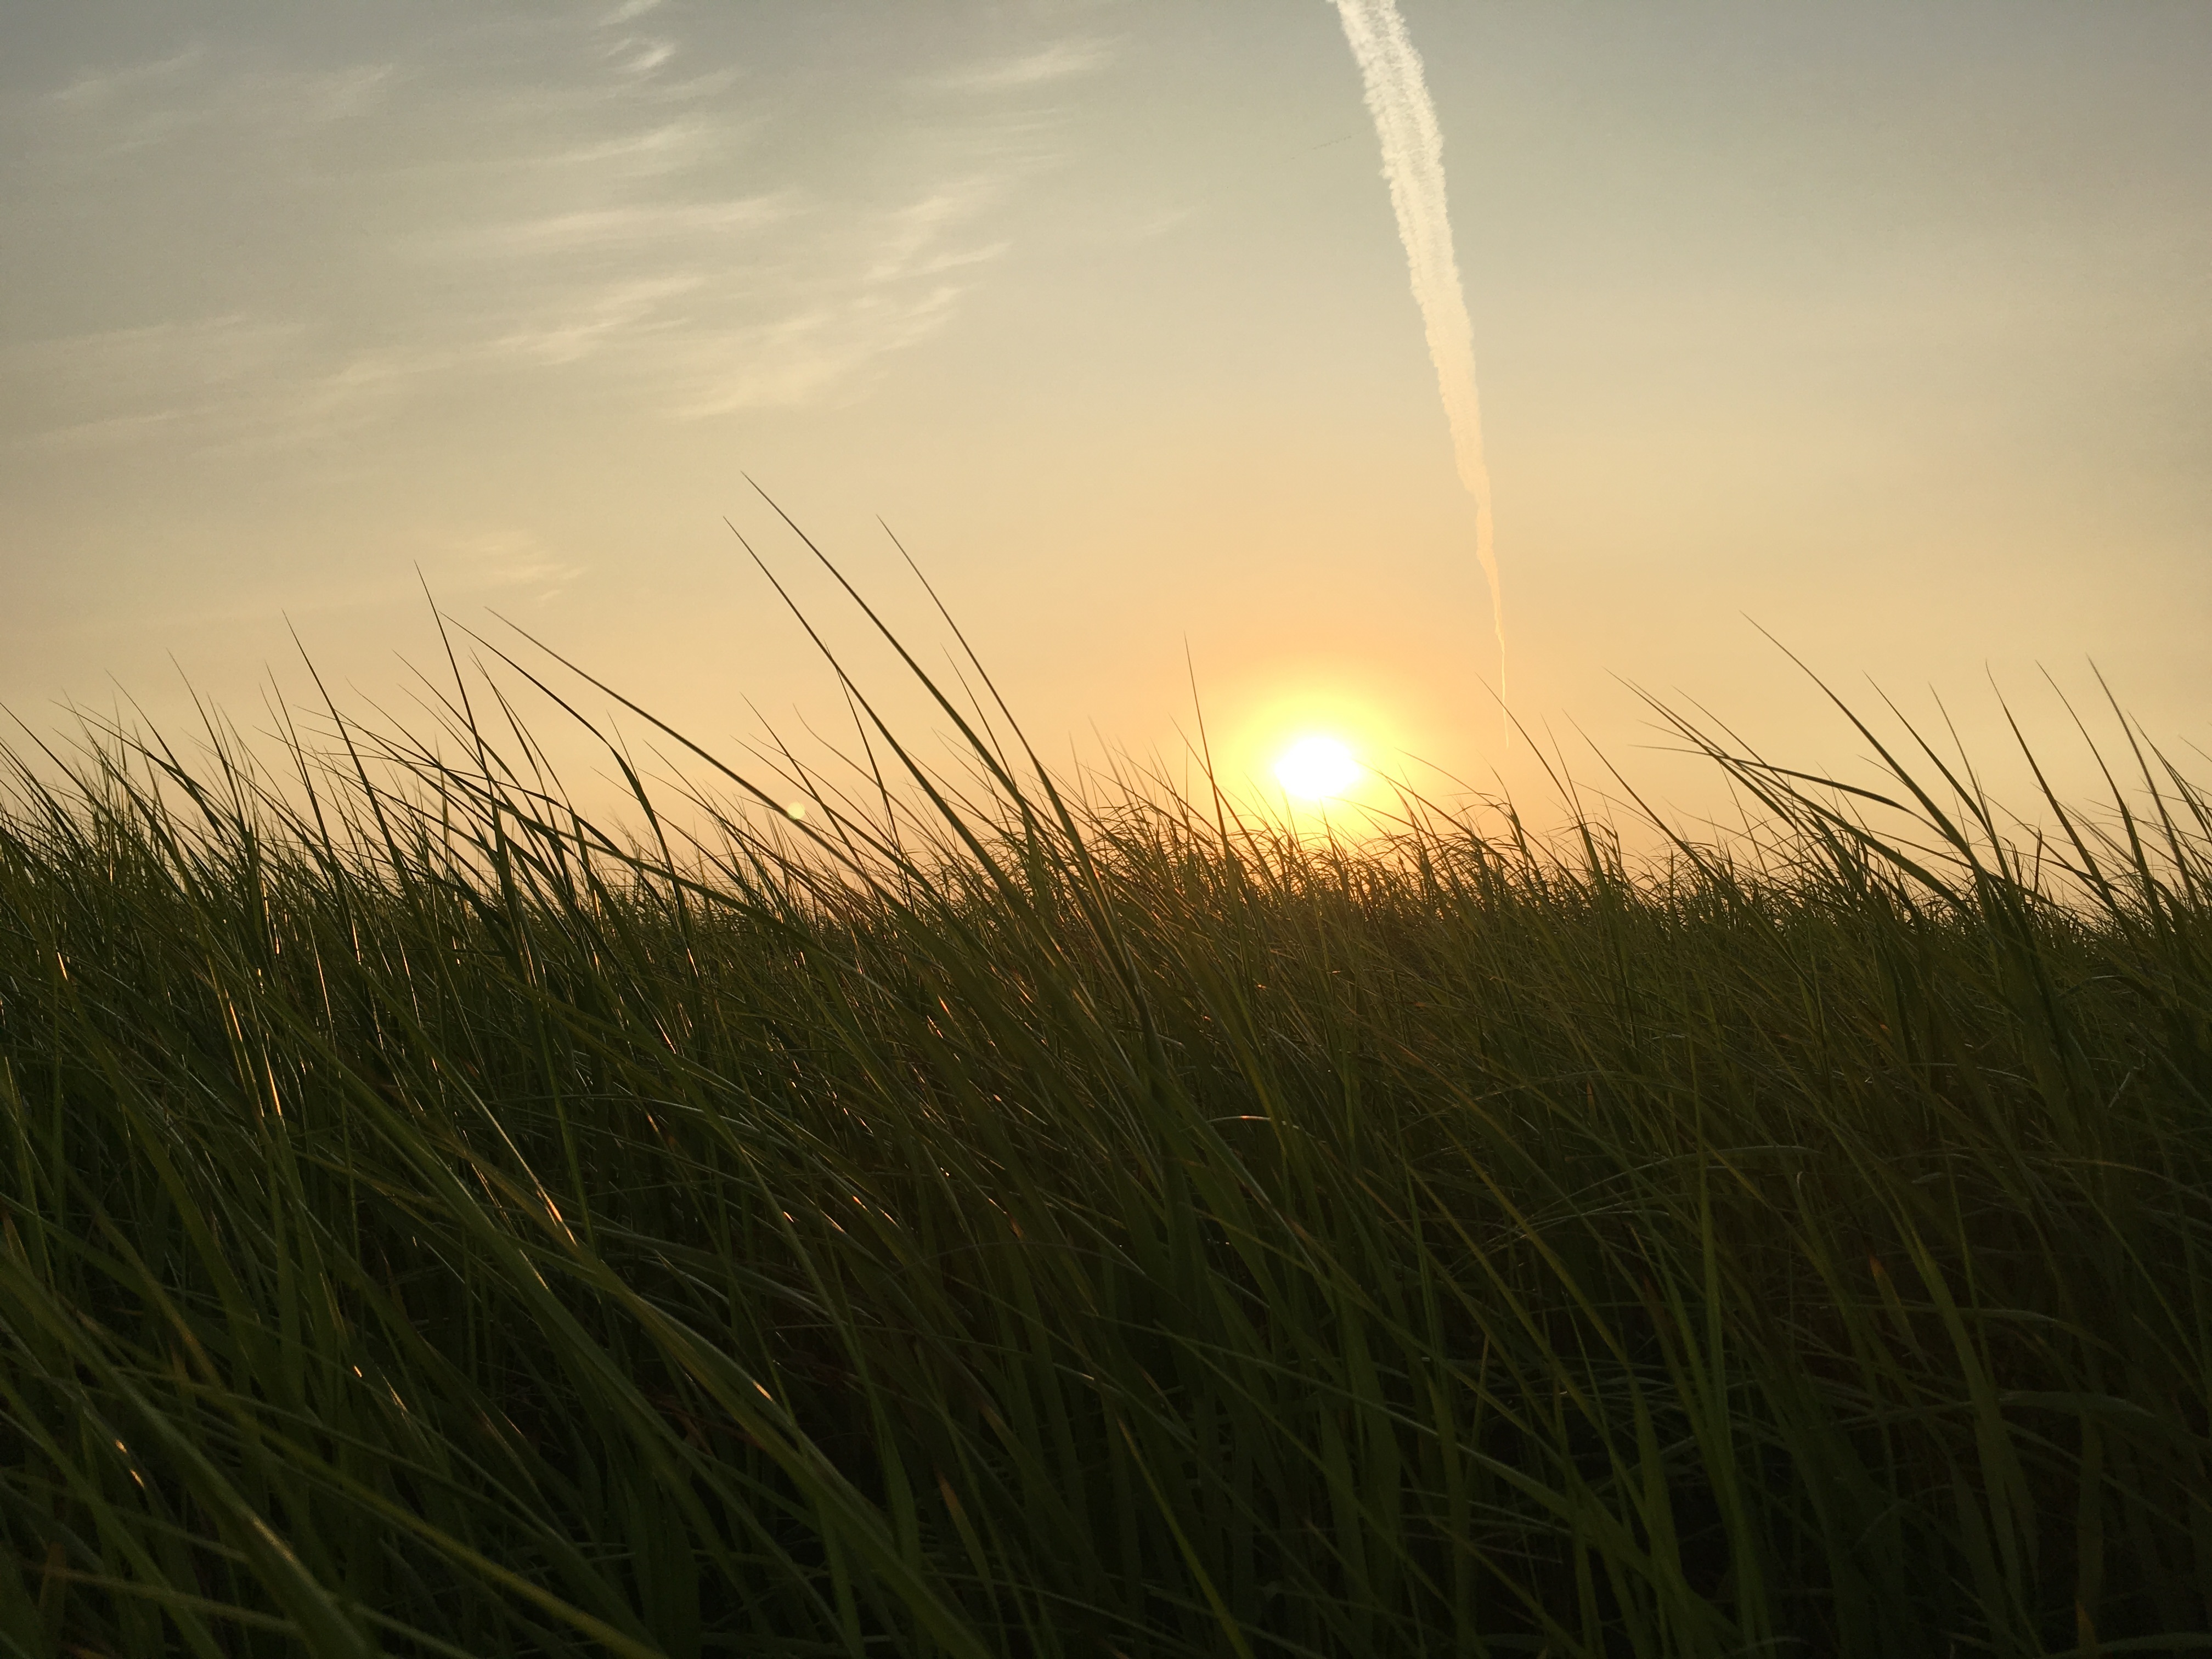
sky, nature, grass, horizon, atmospheric phenomenon, field, grassland, grass family, cloud, light, sunlight, sunset, plant, morning, sunrise, prairie, atmosphere of earth, sun, agriculture, dawn, rural area, meadow, evening, wind, astronomical object, sea, dusk